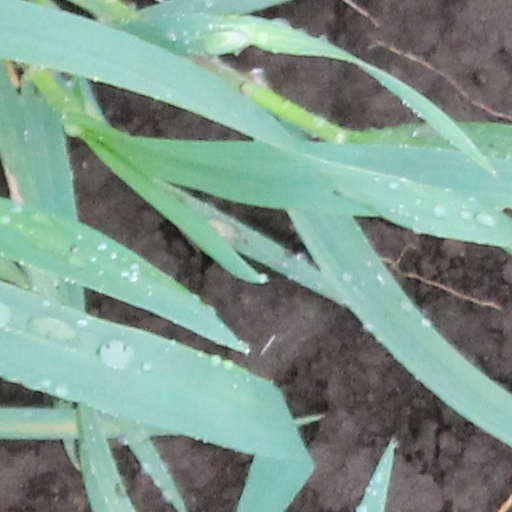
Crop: wheat